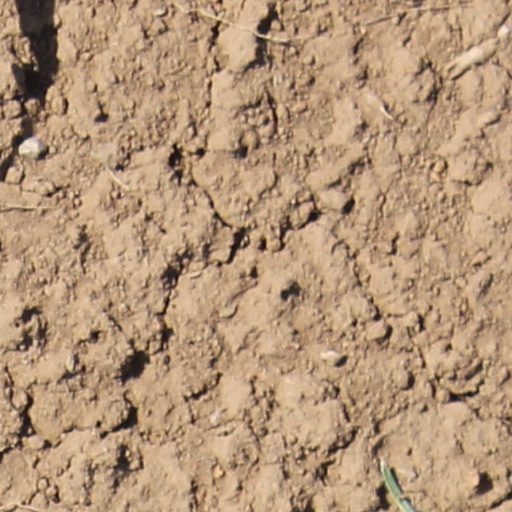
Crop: wheat